Hawker Hurricane

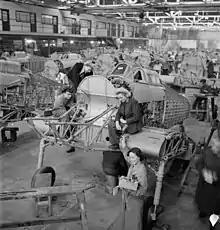
Hurricane production line, 1942

In June 1936 the Air Ministry placed its first order for 600 aircraft. On 26 June 1936 the Air Ministry approved the type name of "Hurricane" that had been proposed by Hawker, and an informal naming ceremony occurred the following month during an official visit by King Edward VIII to Martlesham Heath.